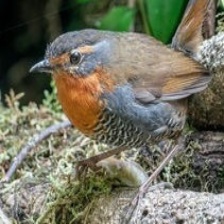
Species: CHUCAO TAPACULO
Scientific name: SCELORCHILUS RUBECULA